Jan Dumée

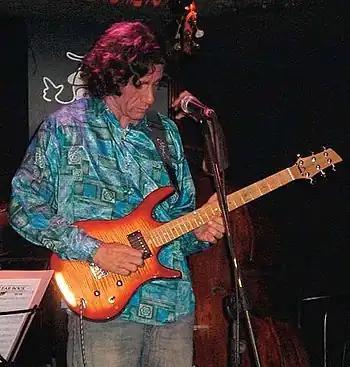
Jan Dumée, 2006

Jan Dumée (born April 6, 1965) is a Dutch rock/jazz guitar player, composer and record producer.